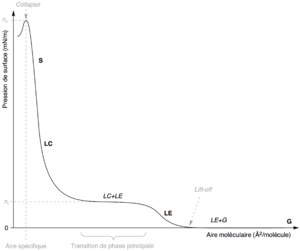
Exemple d'isotherme de compression
Un isotherme de compression est un diagramme représentant la variation de la pression de surface en fonction de l'aire moléculaire pendant la compression d'une monocouche à température constante. Il est obtenu grâce à une balance de Langmuir.
Une monocouche est un assemblage compact dit bidimensionnel constitué d'atomes, de molécules ou de cellules. Dans certains cas, on parle de monocouche auto-assemblée ou SAM, de l'anglais self-assembled monolayer.